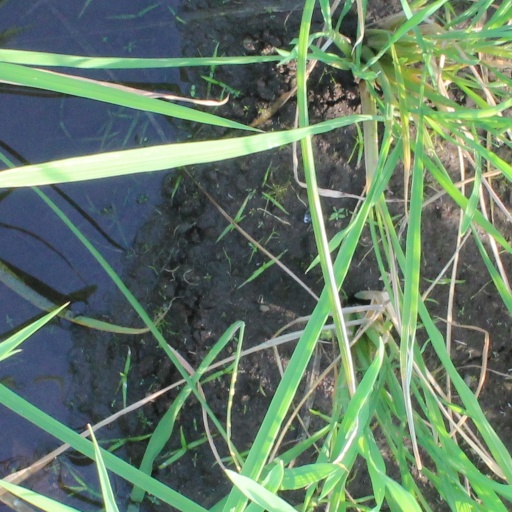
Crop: rice